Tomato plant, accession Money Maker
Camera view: bottom (45 deg); turntable rotation: 330 degrees
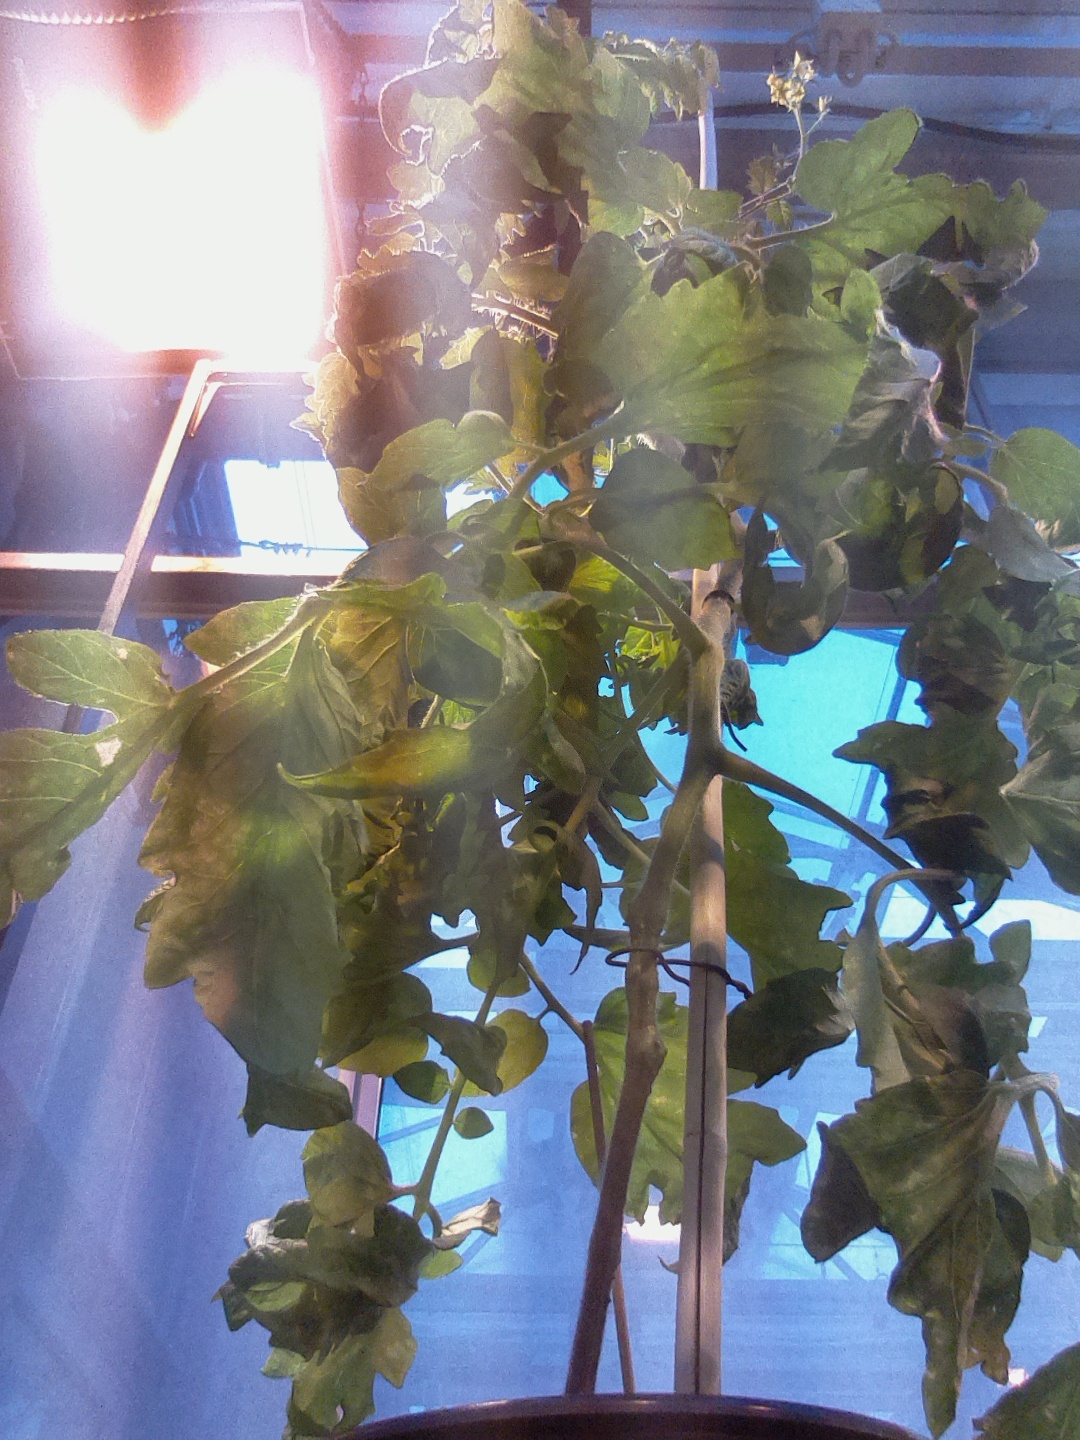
BBCH growth stage 72: 20%-30% of final fruit size